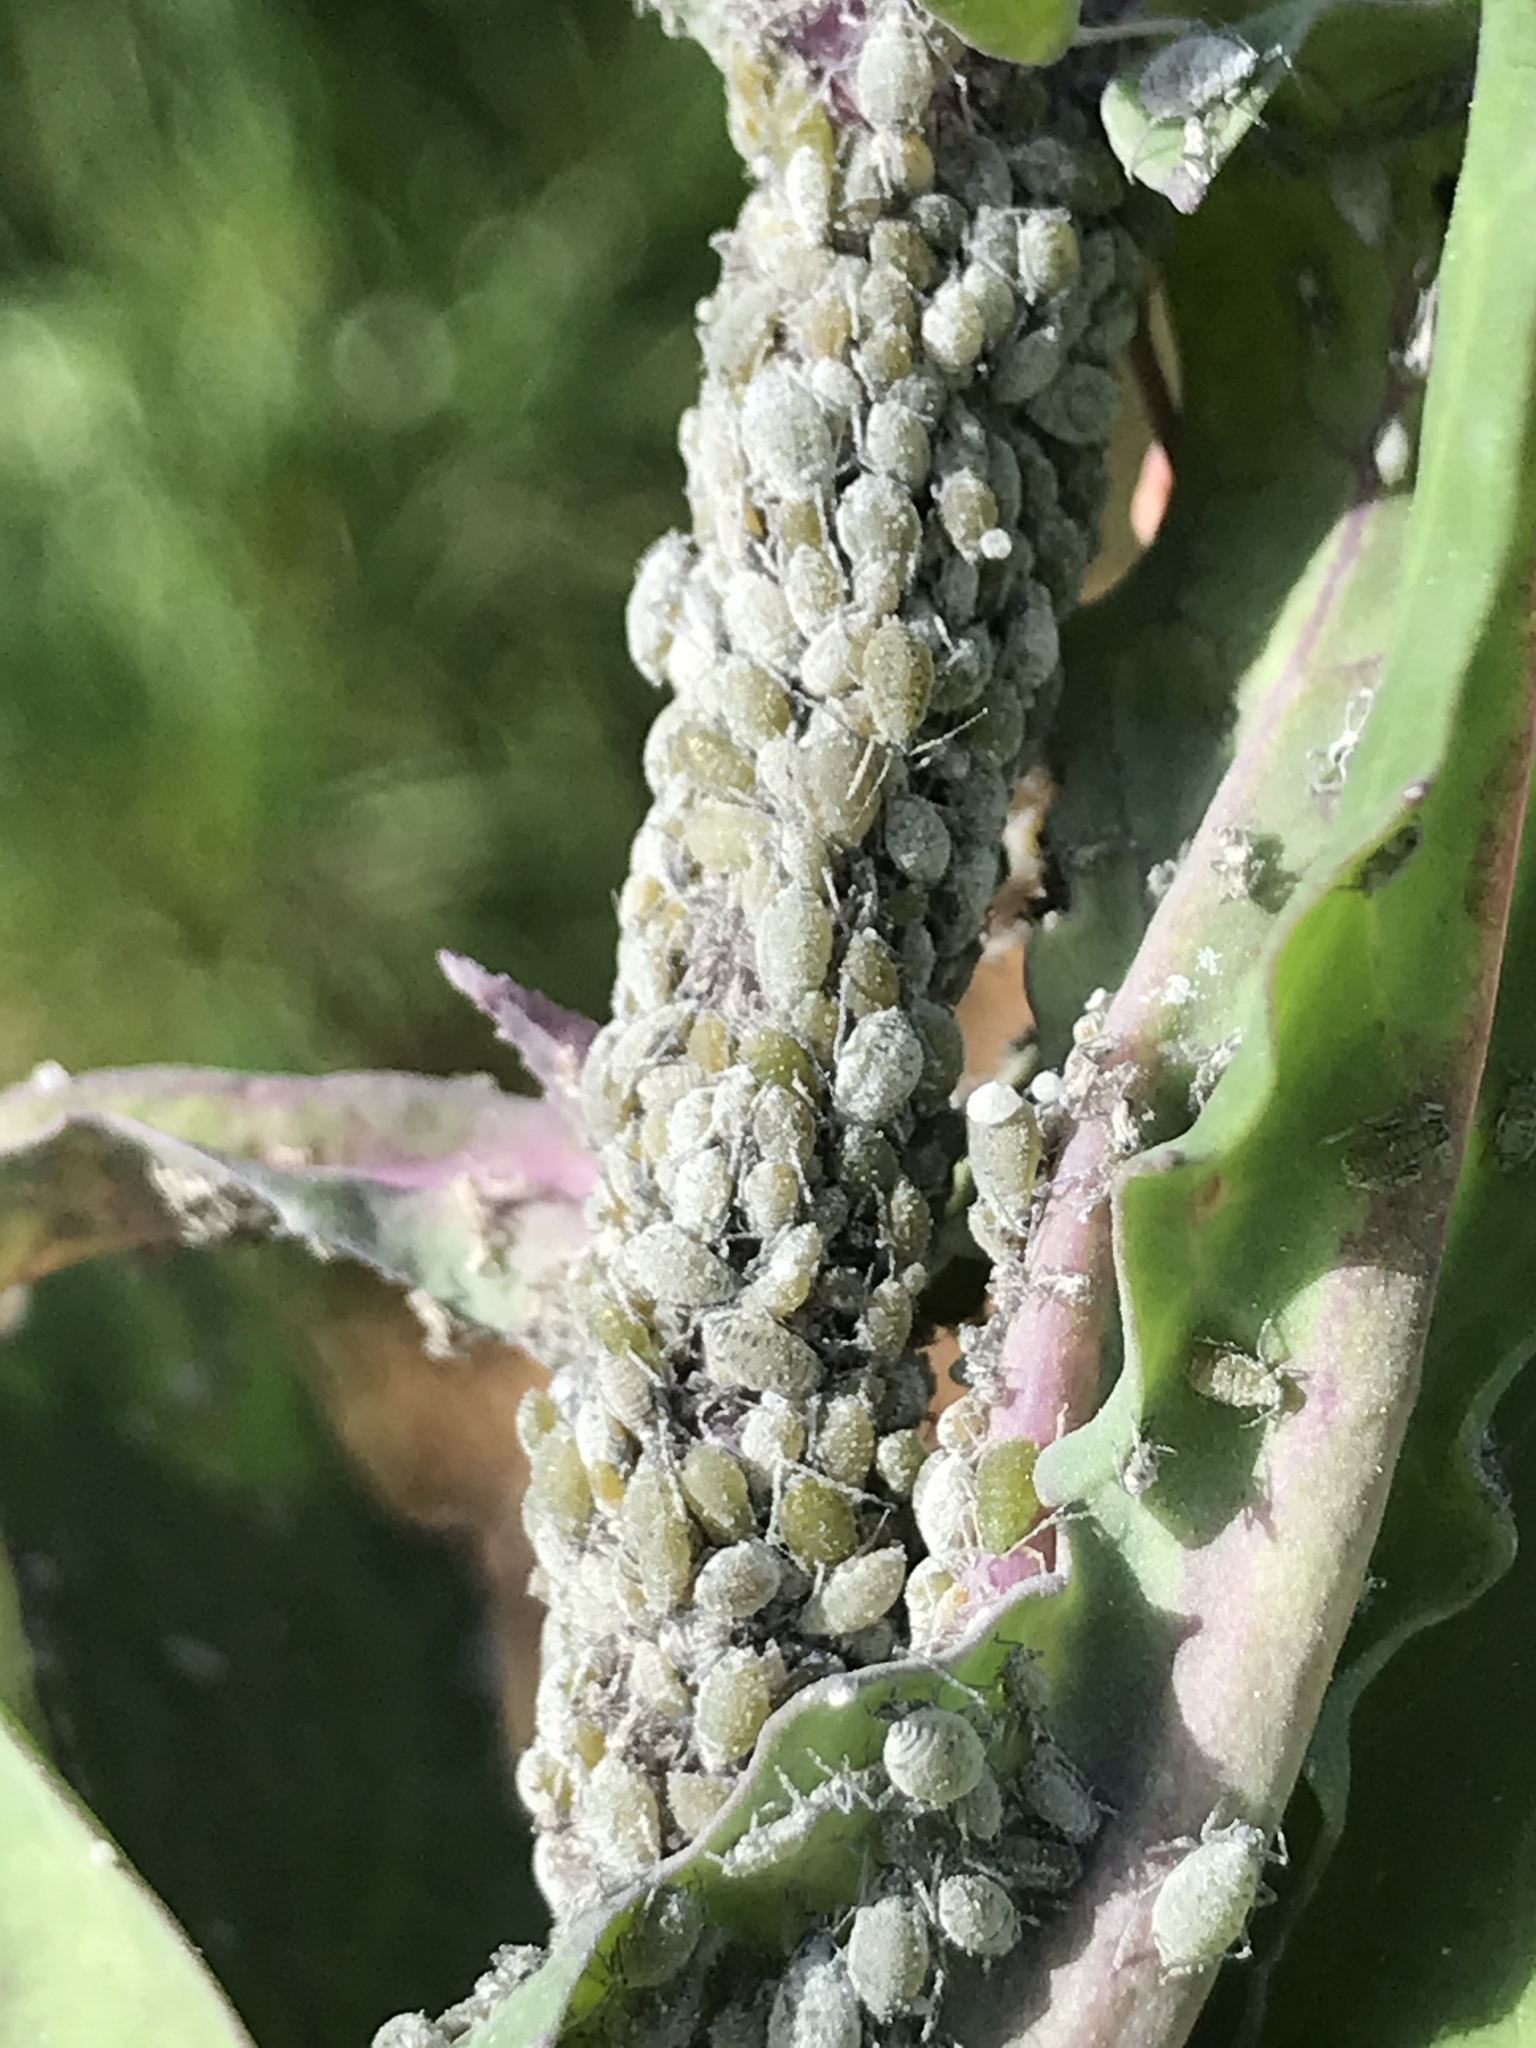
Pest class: cabbage_aphid